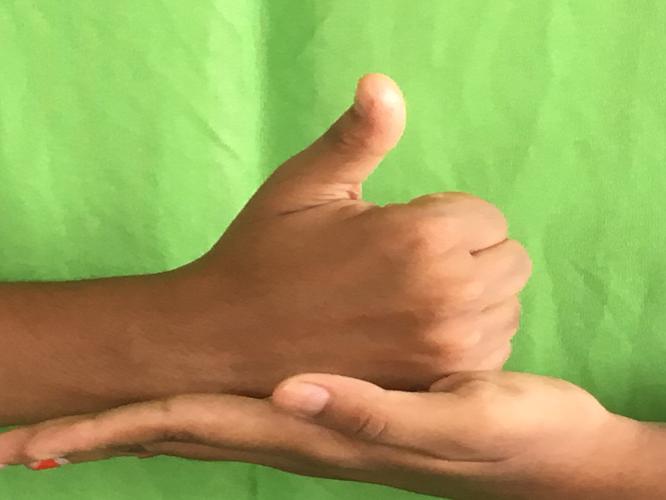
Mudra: Shivalinga
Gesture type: double_hand